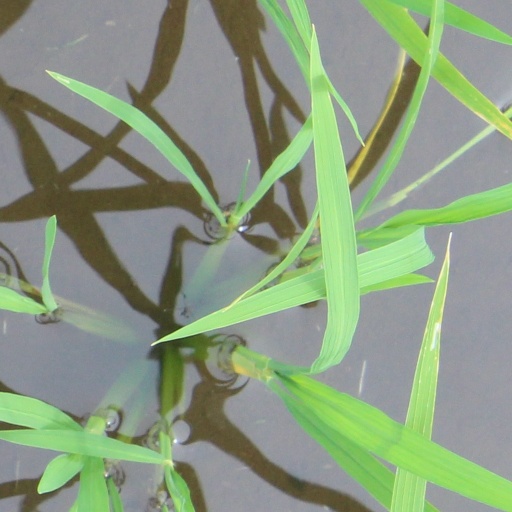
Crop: rice